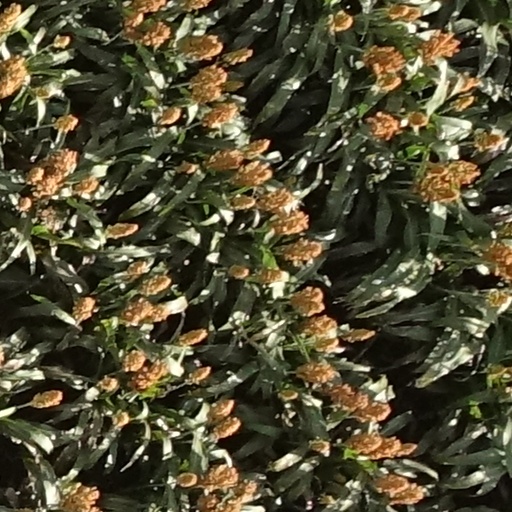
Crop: sorghum